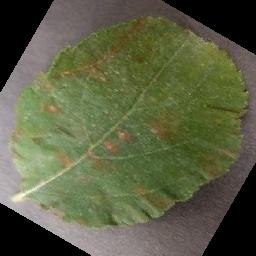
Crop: apple
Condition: cedar_rust